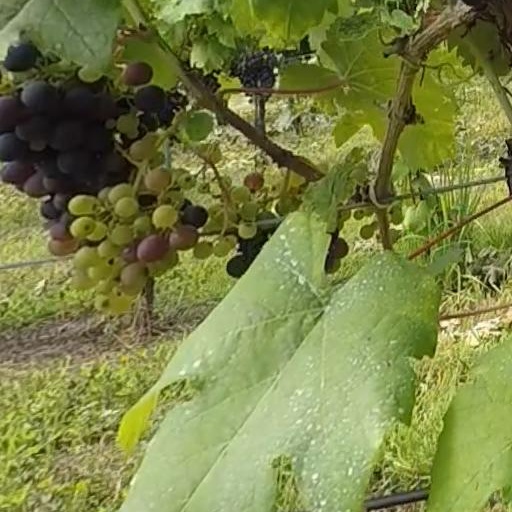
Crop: grape